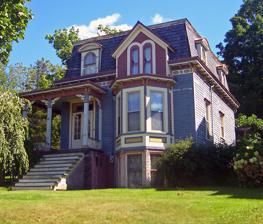
Building: John R. Hays House
Country: United States of America
Year built: 1874
Historic house in New York, United States United States historic place John R. Hays House U.S. National Register of Historic Places Front (north) elevation and west profile, 2007 Show map of New York Show map of the United States Location 45 Maple St, Walden, New York Coordinates 41°33′35″N 74°11′21″W / 41.55972°N 74.18917°W / 41.55972; -74.18917 Built 1874 Architectural style Second Empire NRHP reference No. 02000880 Added to NRHP August 22, 2002 The John R. Hays House is located on Maple Street in Walden , New York . Hayes, a prominent local businessman of the late 19th century and officer in the 124th New York Volunteer Infantry Regiment during the Civil War , built it in a Second Empire style . It has been largely unaltered since its original construction. In 2002 it was listed on the National Register of Historic Places (NRHP). Description It is a two-by-two- bay two-story building on a rubblestone foundation mostly exposed in front by the downward slope of the property. Clapboard siding gives way to a decorated frieze and bracketed cornice at the roofline. The mansard roof is shingled in modern asphalt that resembles the slate that was originally used. A single round-arched dormer window on the east of the roof is complemented by a gabled dormer with double window next to that itself tops two stories of oriel windows . Next to it, the main entrance is framed by a porch which wraps around the eastern side of the house. It is fronted with a balustrade of scroll sawn panels, and a set of stairs drops to the ground in front of the double-doored entrance. Other than the porch, the east facade is much less decorative than the front, with a single window in each bay on both stories. There is another pair of stairs on this side. The west elevation has just the windows. The south is where the slightly offset single-story rear wing is connected. The interior follows a side hall plan. The staircase from the entry hall has a turned newel and balusters with a detailed handrail. A four-paneled wooden door leads into the front parlor , where a round-arched entryway opens into the oriel window. Many other rooms in the house are still decorated and finished as they originally were. A small barn in the rear of the property has since been converted into its garage, but retains most of its original finishings. It is considered a contributing resource to the NRHP listing. History Hays, who was born in Walden in 1840, served in the 124th New York Volunteer Infantry Regiment , a locally raised unit known as the "Orange Blossoms", during the Civil War . He saw action in many important battles of the conflict, including Chancellorsville , Fredericksburg and Gettysburg . After being wounded, he was honorably discharged as a lieutenant and returned home. There, he served as the local agent for the Wallkill Valley Railroad , which ran through the eastern section of the village. He built the house in 1874, two years before moving on to other businesses, including service as the vice president of several local banks. He was active in veterans' affairs, including raising money for the monument to the Orange Blossoms in the center of the village, a short walk from the house. In 1900 the rear wing was added to the house, the only substantial revision to its original design. Twelve years later, when Hays died, the village mourned the loss of "one of its foundation stones" during a period in which it had prospered and greatly expanded. References Hudson Valley portal